Drug

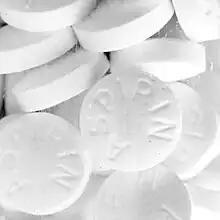
Uncoated aspirin tablets, consisting of about 90% acetylsalicylic acid, along with a minor amount of inert fillers and binders. Aspirin is a pharmaceutical drug often used to treat pain, fever, and inflammation.

A drug is any chemical substance other than a nutrient or an essential dietary ingredient, which, when administered to a living organism, produces a biological effect. Consumption of drugs can be via inhalation, injection, smoking, ingestion, absorption via a patch on the skin, suppository, or dissolution under the tongue.